Liberation of France

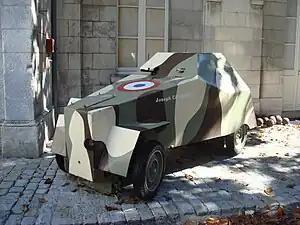
French Army armored car which participated in the liberation of La Rochelle in 1945. Musée d'Orbigny-Bernon

Despite repeated orders from Adolf Hitler that the French capital be destroyed before being given up, Choltitz surrendered on 25 August at the Hôtel Meurice. He then signed the official surrender at the Paris Police Prefecture. Choltitz later described himself in "Is Paris Burning?" ("Brennt Paris?") as the saviour of Paris, for not blowing it up before surrendering.